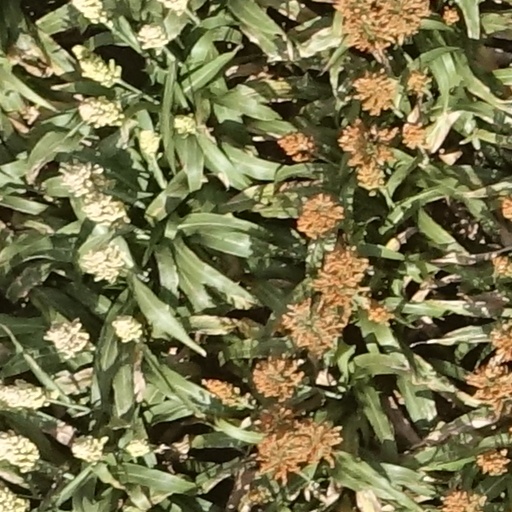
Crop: sorghum